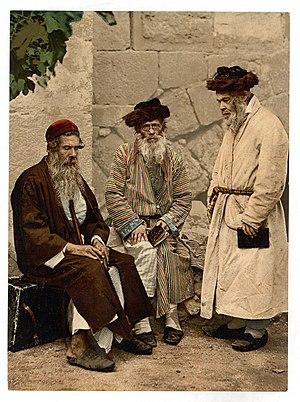
Titre du numméro 15.129 de la compagnie Photochrom Zürich (P.Z.): ""Juifs de Jérusalem"" ..."